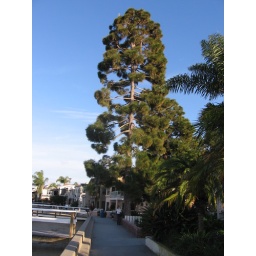
Yes that is a person at the bottom... the tree is over 80 feet high.